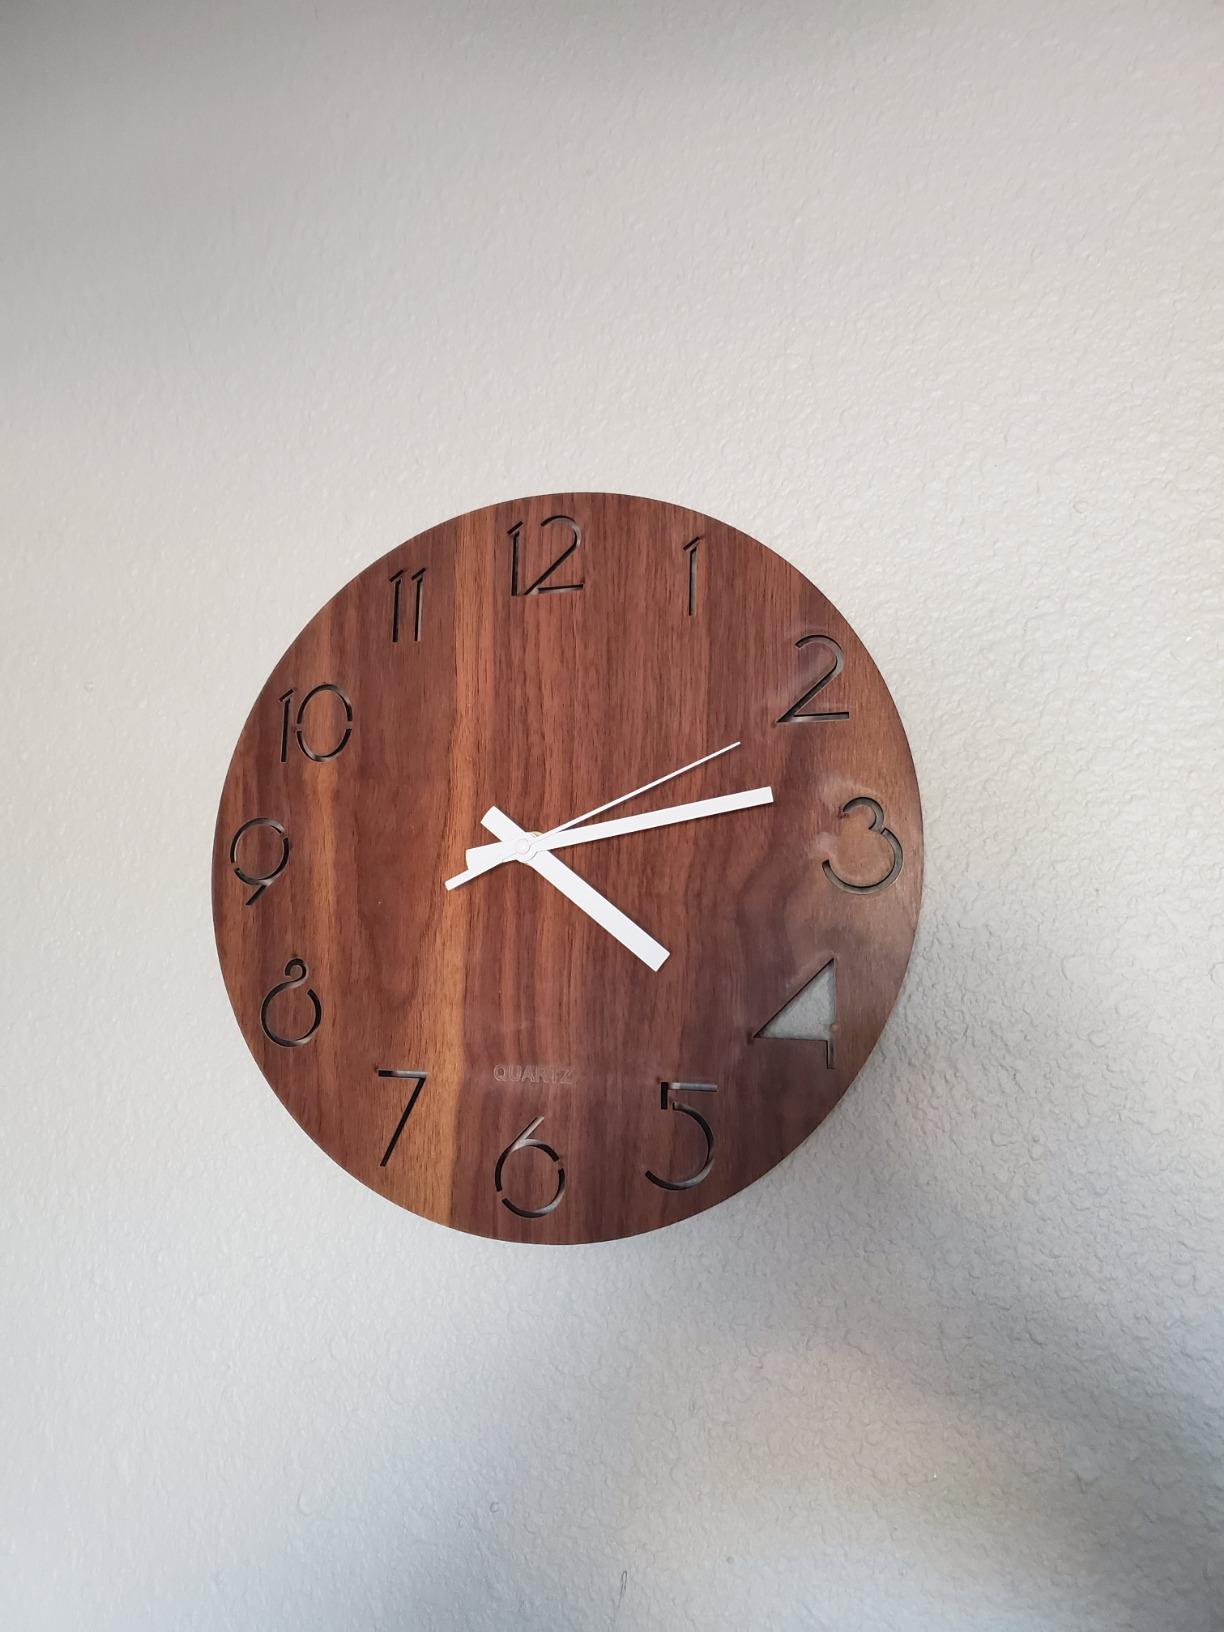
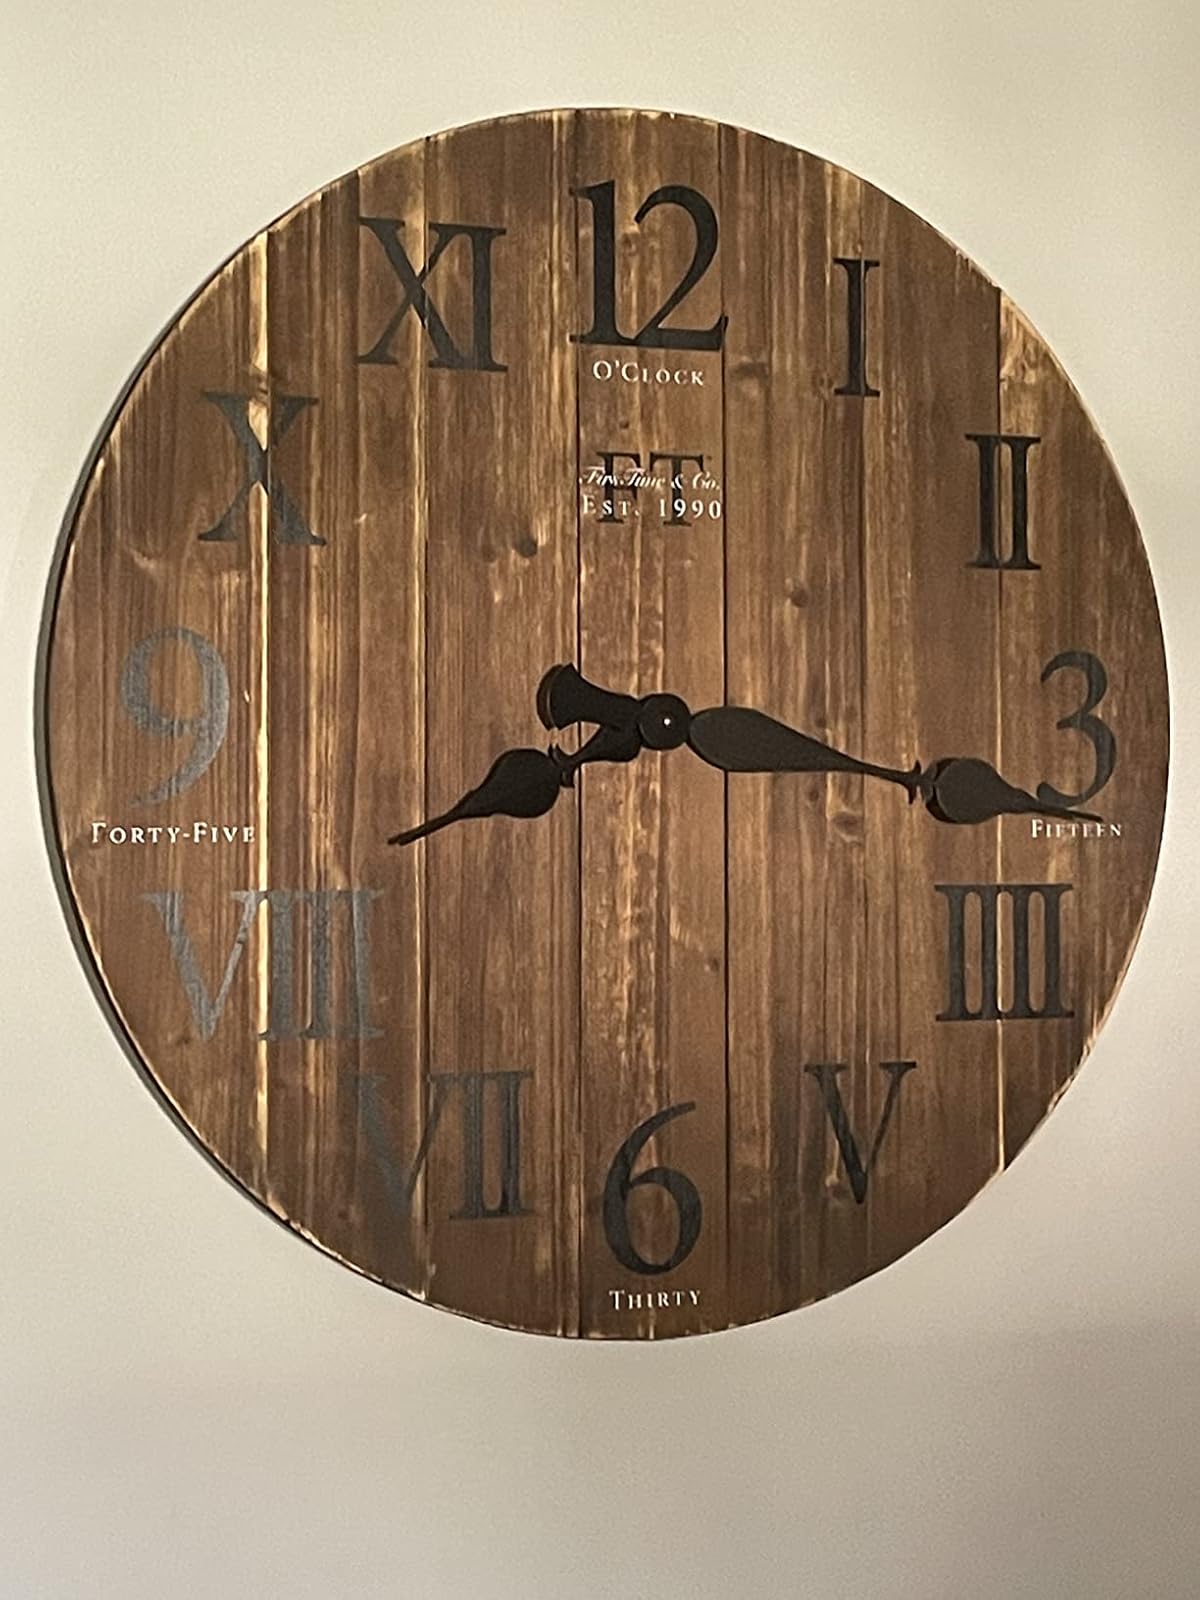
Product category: clock
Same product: no